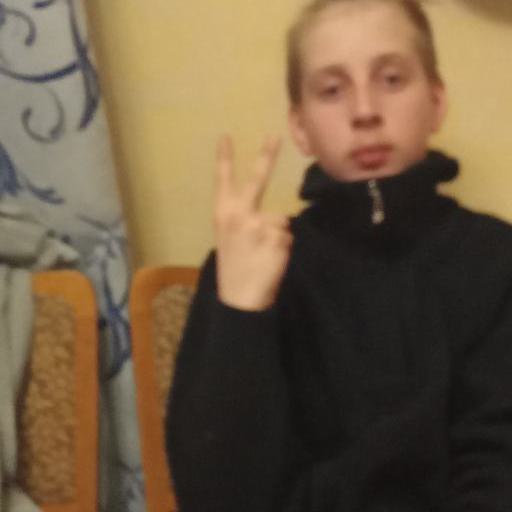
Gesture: peace_inverted